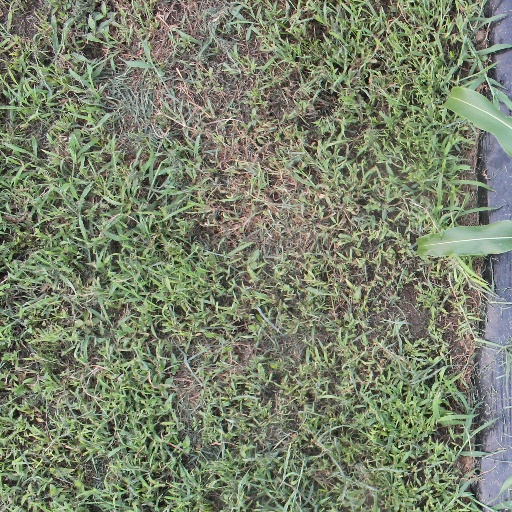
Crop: sorghum